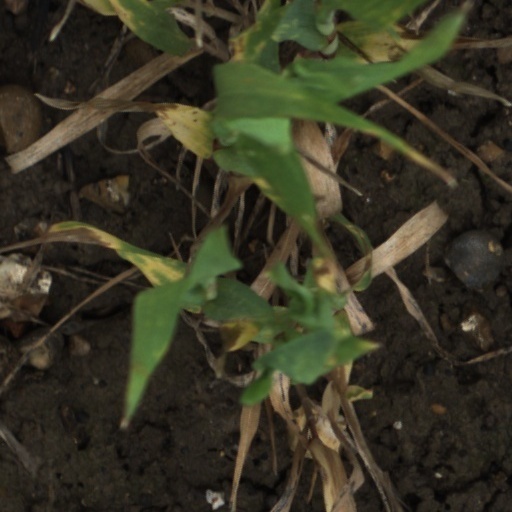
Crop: wheat